Herschel W. Arant

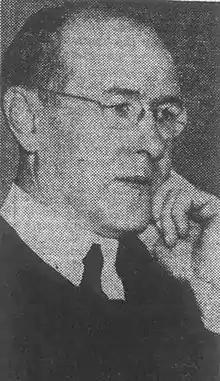

Herschel Whitfield Arant (July 18, 1887 – January 14, 1941), frequently known as H. W. Arant, was a United States circuit judge of the United States Court of Appeals for the Sixth Circuit and former dean of the Ohio State University Moritz College of Law.